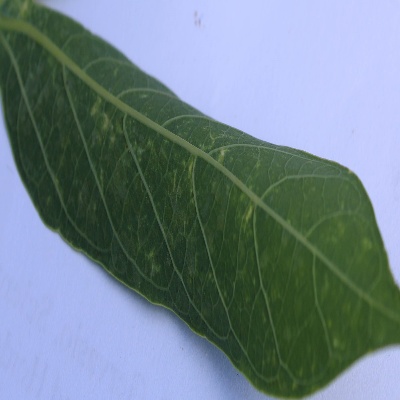
Crop: Cassava
Condition: green mite